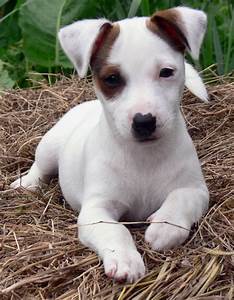
Label: dog